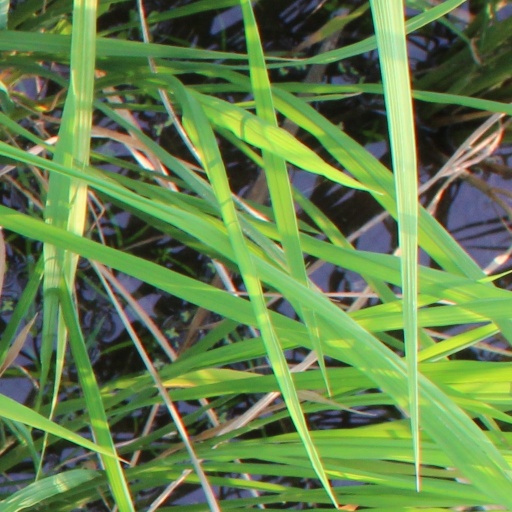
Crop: rice